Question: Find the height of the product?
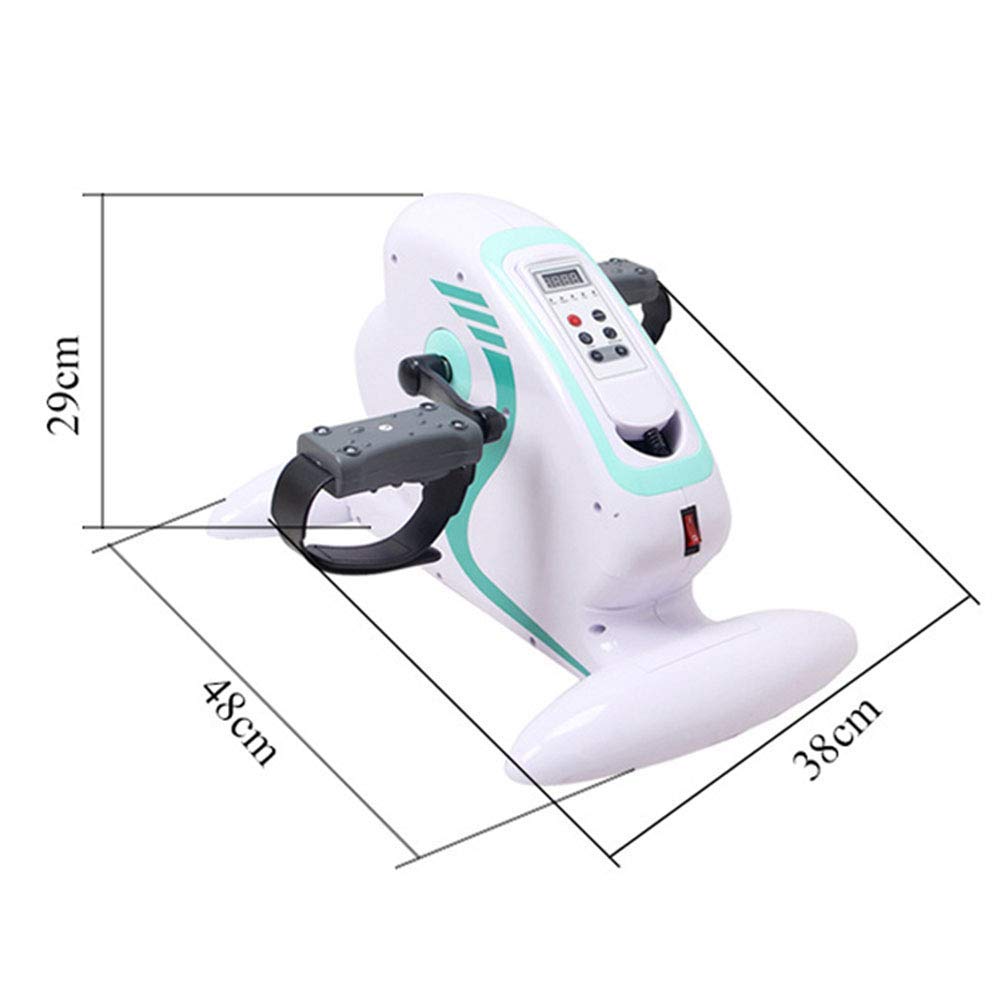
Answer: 29.0 centimetre